Carybdea marsupialis

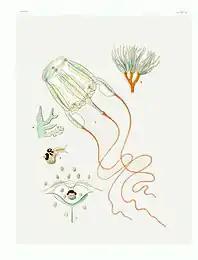
"C. marsupialis", illustration from Medusae of the World, vol. 3, by A.G. Mayer

"Carybdea marsupialis" is a predator and feeds on invertebrates and even small fish which it captures with the nematocysts (stinging cells) in its tentacles, often in shallow waters. It swims by making rapid contractions of the bell and can move at a speed of between per minute. Like other species in its genus it has comparatively sophisticated eyes with lenses. With their help it can detect obstacles such as posts or a ship's rudder and avoid them. It often occurs in small groups. The sting is venomous to humans but some swimmers do not notice any painful sensation. In severe cases, the symptoms can be systemic, including pain at the sting site and elsewhere, paresthesia, hyperesthesia and skin lesions, and may take a few months to fully disappear. Although it is far less dangerous than some box jellyfish species from other parts of the world, it is considered the second-most significant stinging jellyfish in the Mediterranean (after "Pelagia noctiluca" ).